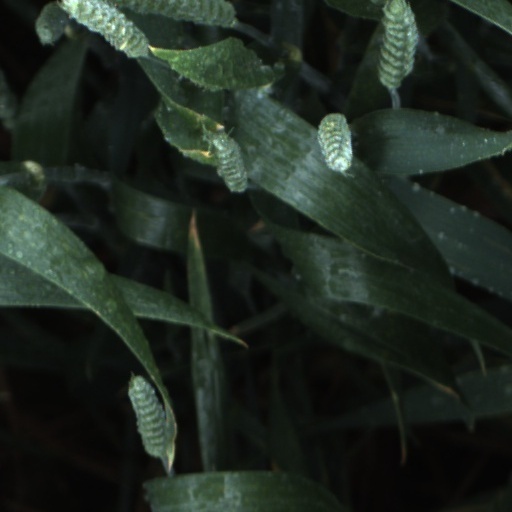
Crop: wheat